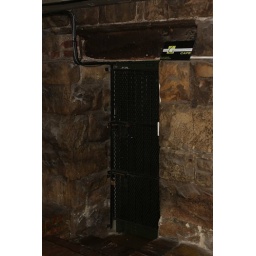
This is the front door of a company that is located 1 floor below ground level at the Old Castle Brewery